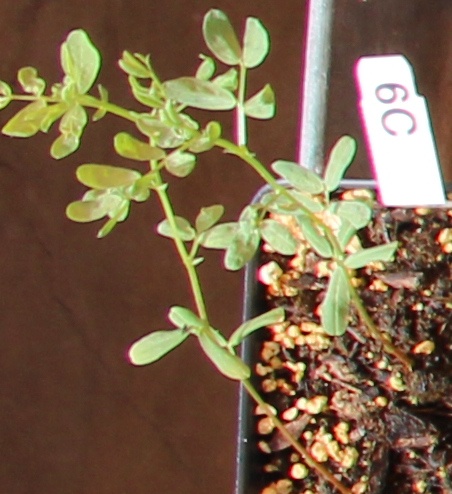
Label: Lentil